The Black Hand (1973 film)

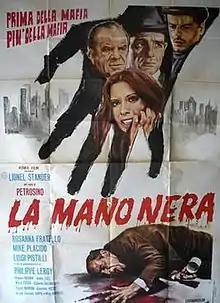

The Black Hand (The Birth of the Mafia) is a 1973 Italian crime film written and directed by Antonio Racioppi and starring Lionel Stander, Rosanna Fratello and Michele Placido.